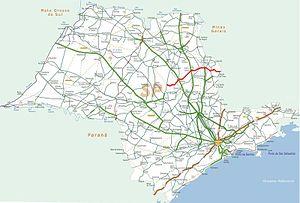
La Rodovia Luís Augusto de Oliveira est une autoroute de l'État de São Paulo au Brésil codifiée SP-215.
La Rodovia Dʳ Paulo Lauro est une autoroute de l'État de São Paulo au Brésil codifiée SP-215.